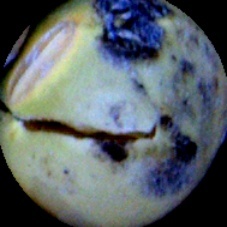
Label: Spotted